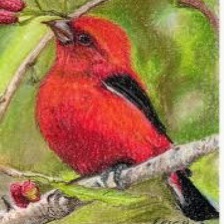
Species: SCARLET TANAGER
Scientific name: PIRANGA OLIVACEA